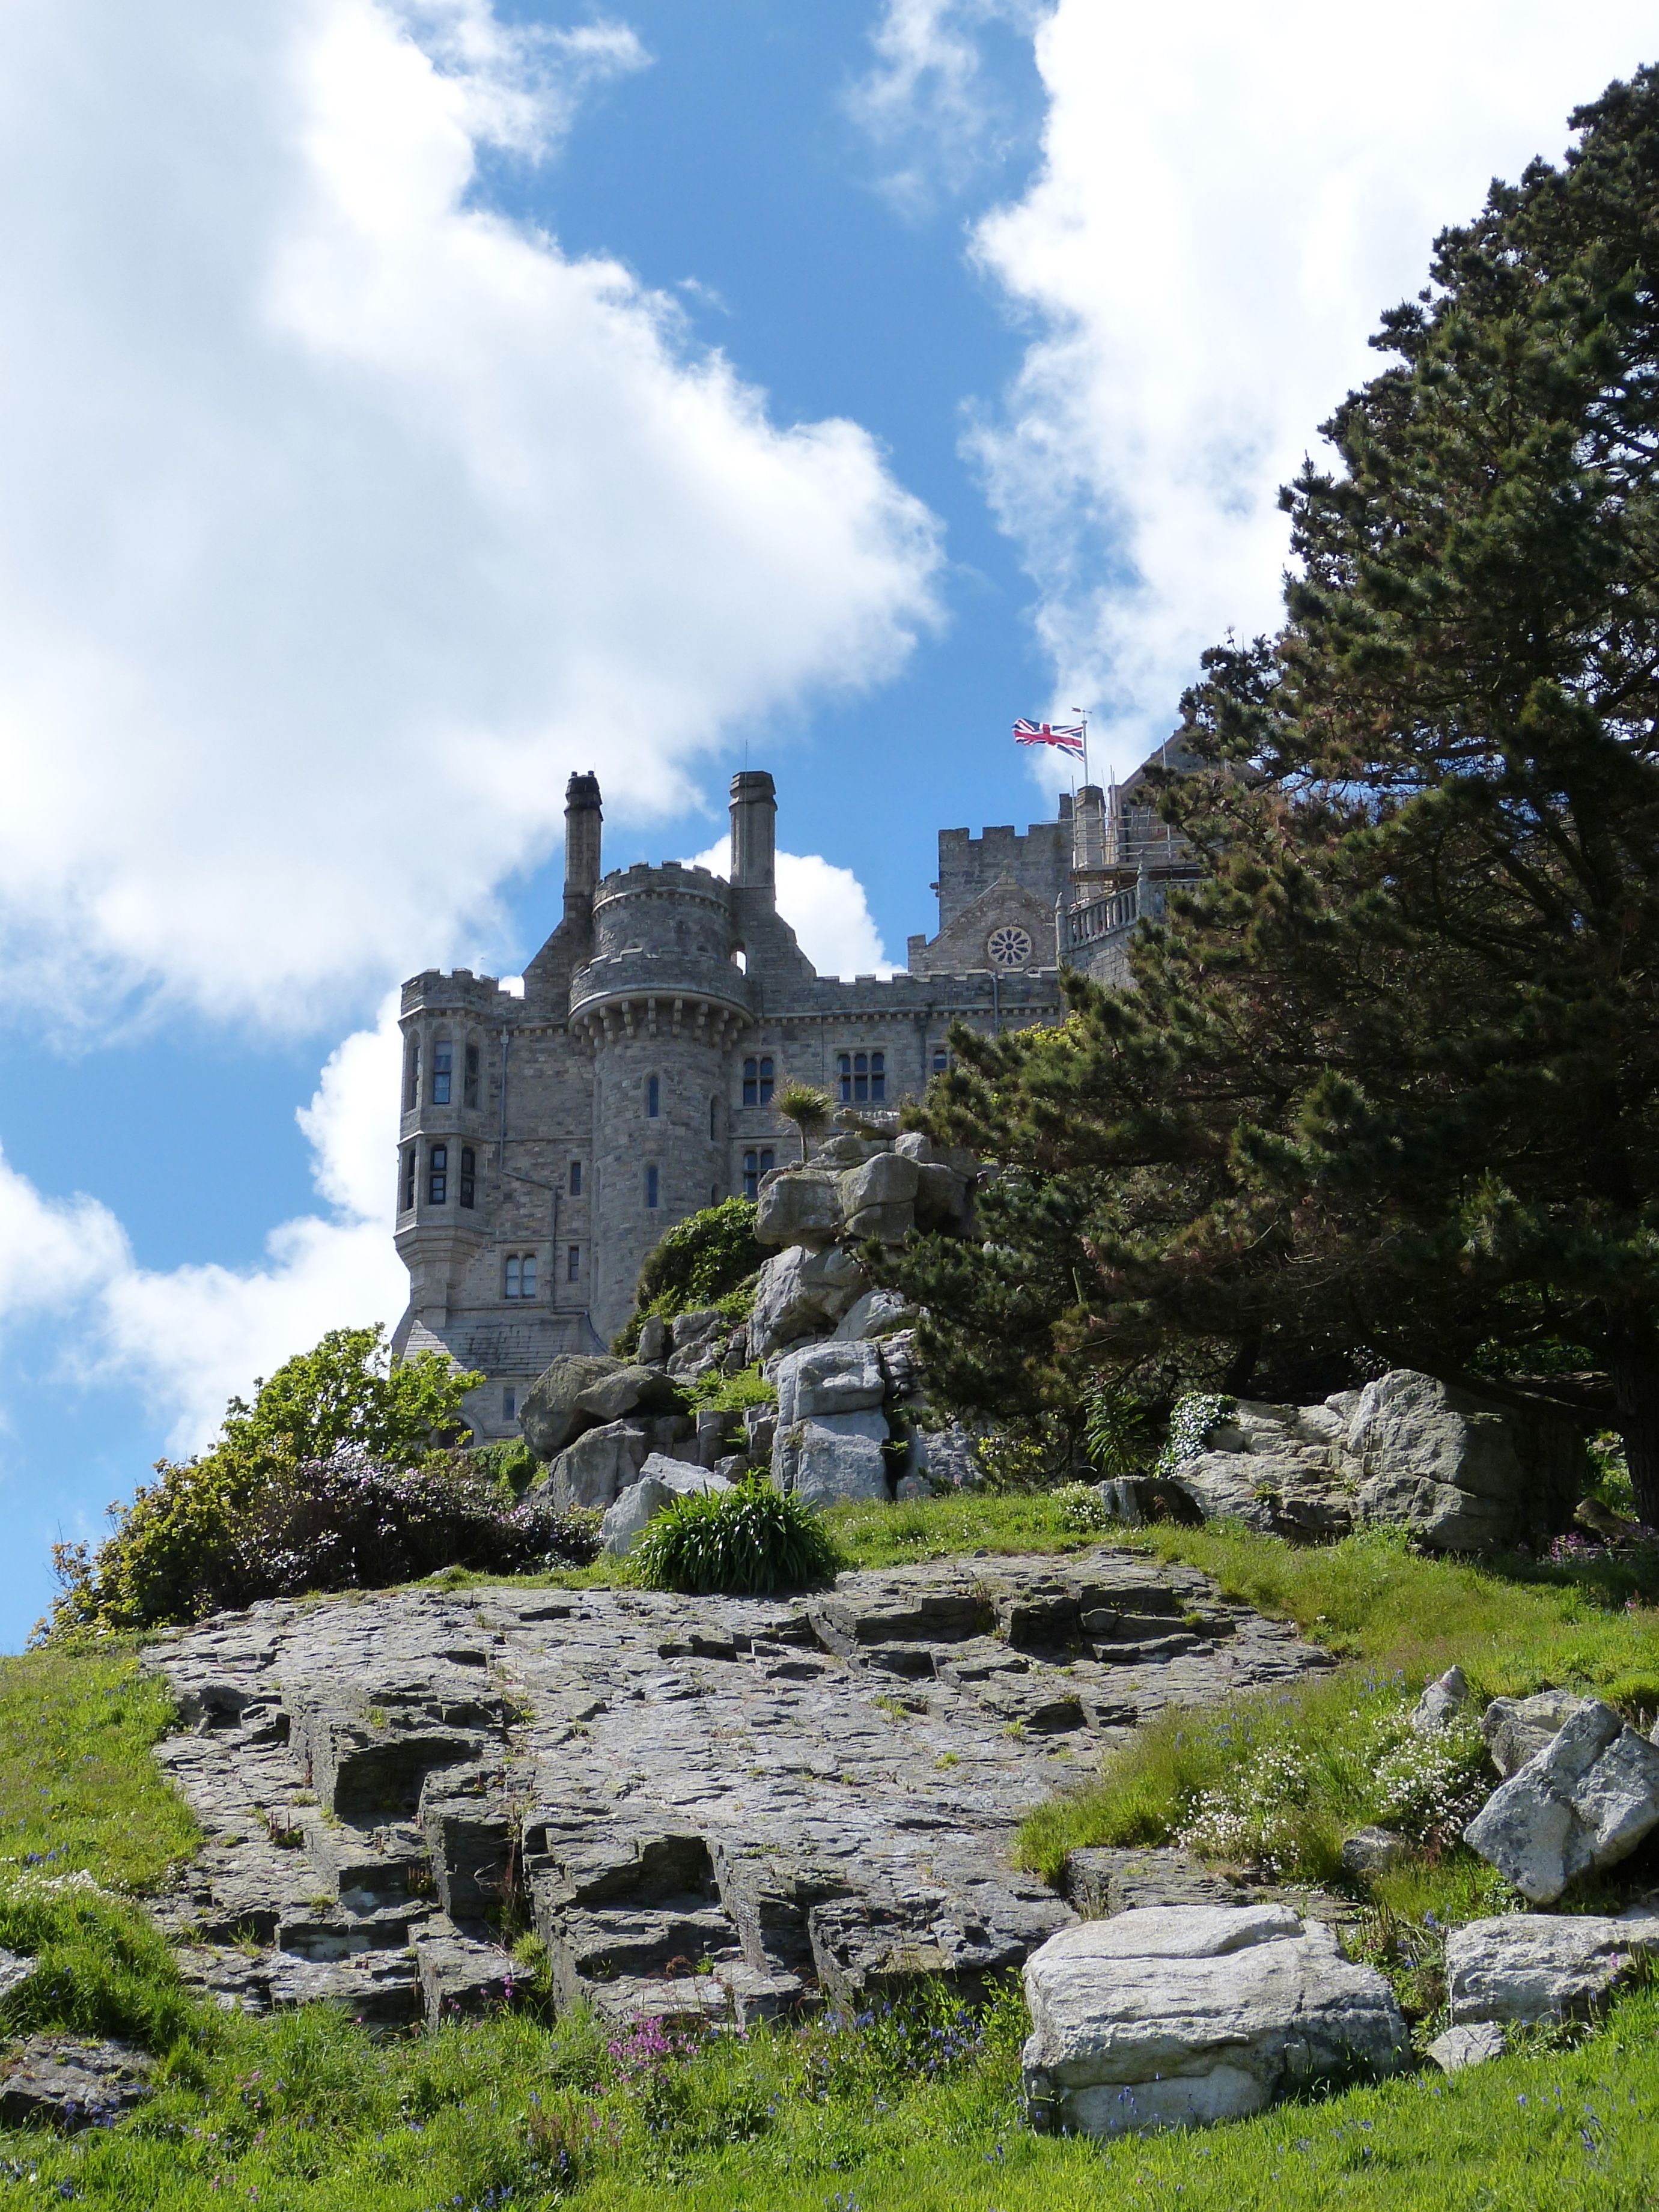
landscape, coast, rock, mountain, sky, building, chateau, tower, island, castle, rocky, garden, place of worship, england, clouds, ruins, monastery, cornwall, united kingdom, st michael